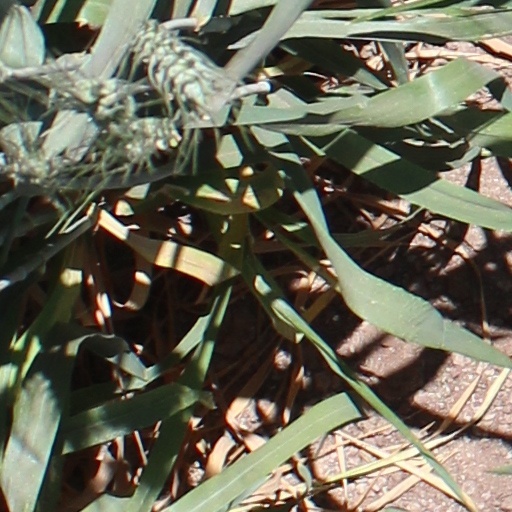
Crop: wheat